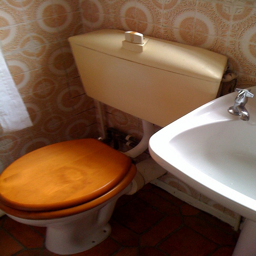
A toilet and sink in a small bathroom
There is a toilet with a wooden top beside a sink.
A wooden toilet seat in a small bathroom.
A bathroom with a toilet with a wooden lid and a sink.
A toilet bowl with a wooden toilet seat cover